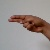
The image shows a hand gesture representing the letter 'H' in Indian Sign Language.